Qidwai

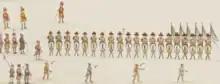
Camp of Shuja-ud-Daula of Awadh

The Qidwai were recruited in the household cavalry of Shuja-ud-Daula, which was mainly composed of the Sheikhzadi.